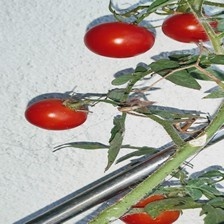
Label: tomato